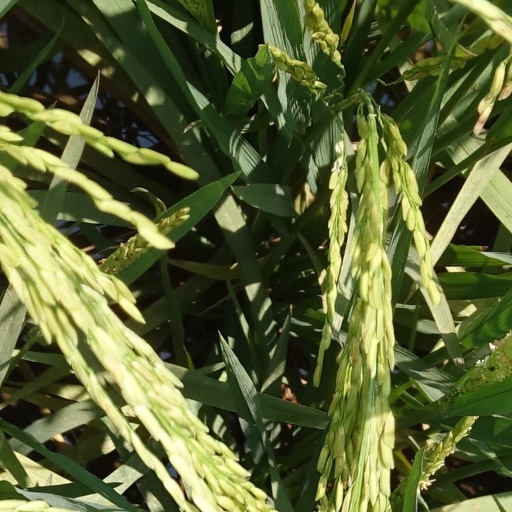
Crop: rice